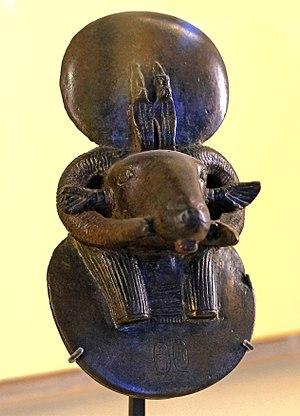
La XXVᵉ dynastie pharaonique a la particularité d'être uniquement nubienne, originaire du royaume de Napata. Ces rois sont de grands adorateurs du dieu Amon, de Napata. Leur origine les fera surnommer pharaons noirs, pharaons éthiopiens ou encore pharaons koushites, à telle enseigne que cette dynastie est parfois qualifiée aussi de « XXVᵉ dynastie éthiopienne », et l'un de ses représentants infra, Taharqa, « d'Éthiopien ».
Tanoutamon, ou Tantamani, est le dernier pharaon de la XXVᵉ dynastie, couronné dans le temple d'Amon du Gebel Barkal. Il est roi de Napata et pharaon de -664 à -656. Manéthon l’appelle Tanoutamon.
Amon est l’une des principales divinités du panthéon égyptien, dieu de Thèbes. Son nom Imen, « le Caché » ou « l’Inconnaissable », traduit l’impossibilité de connaître sa « vraie » forme, car il se révèle sous de nombreux aspects. Il est Imen achâ renou, « Amon aux noms multiples ».